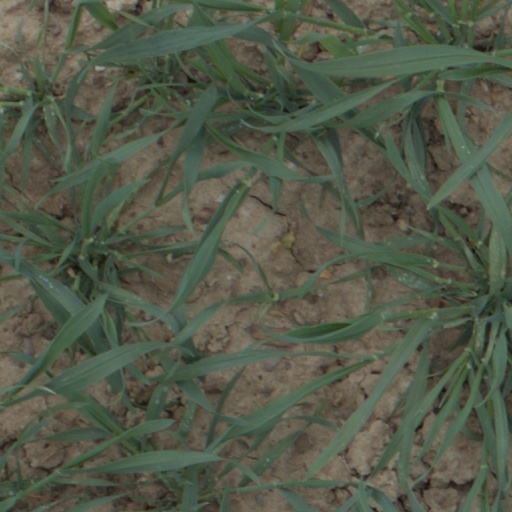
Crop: wheat